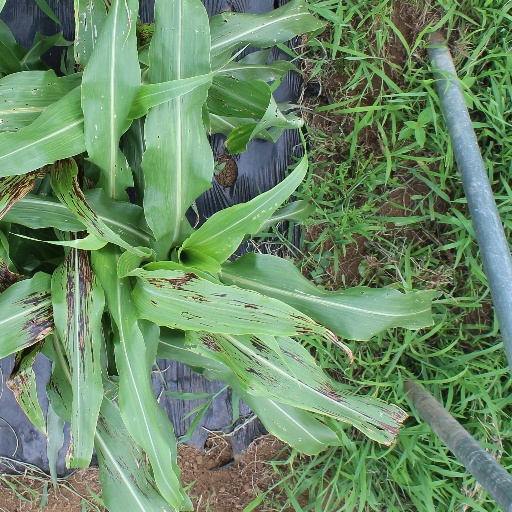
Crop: sorghum